Clair Obscur (2016 film)

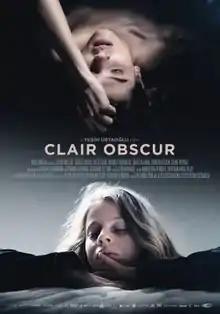

Clair Obscur is a 2016 Turkish drama film directed by Yeşim Ustaoğlu.